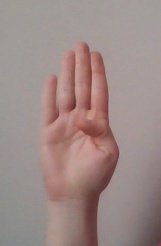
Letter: kaaf